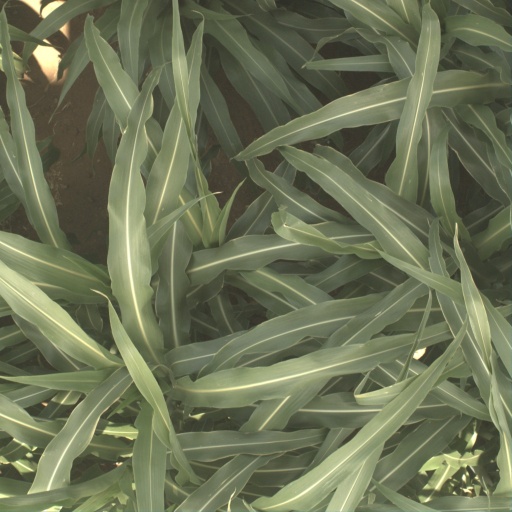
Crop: sorghum